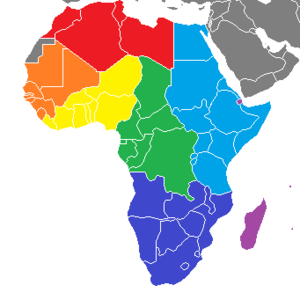
La FIBA Afrique fondée le 11 juin 1961 au Caire est une délégation géographique de la Fédération internationale de basket-ball amateur. Elle s'est formée autour de douze pays fondateurs, à savoir l'Égypte, le Maroc, l'Éthiopie, le Soudan, le Togo, la Rhodésie du Nord, la Sierra Leone, le Ghana, la Guinée, la Libye, le Mali et la Haute-Volta. Ce regroupement a permis l'apparition en mars 1962 du premier Championnat d'Afrique des nations de basket-ball.